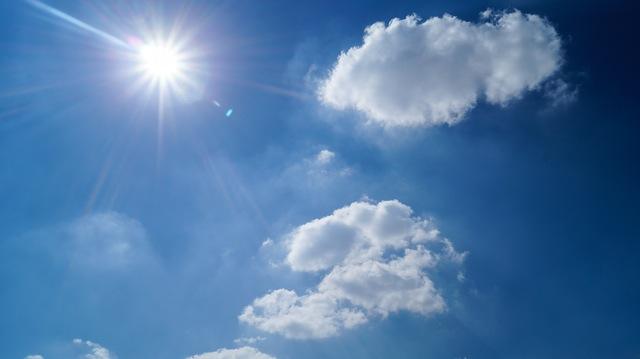
Weather: sun or clear